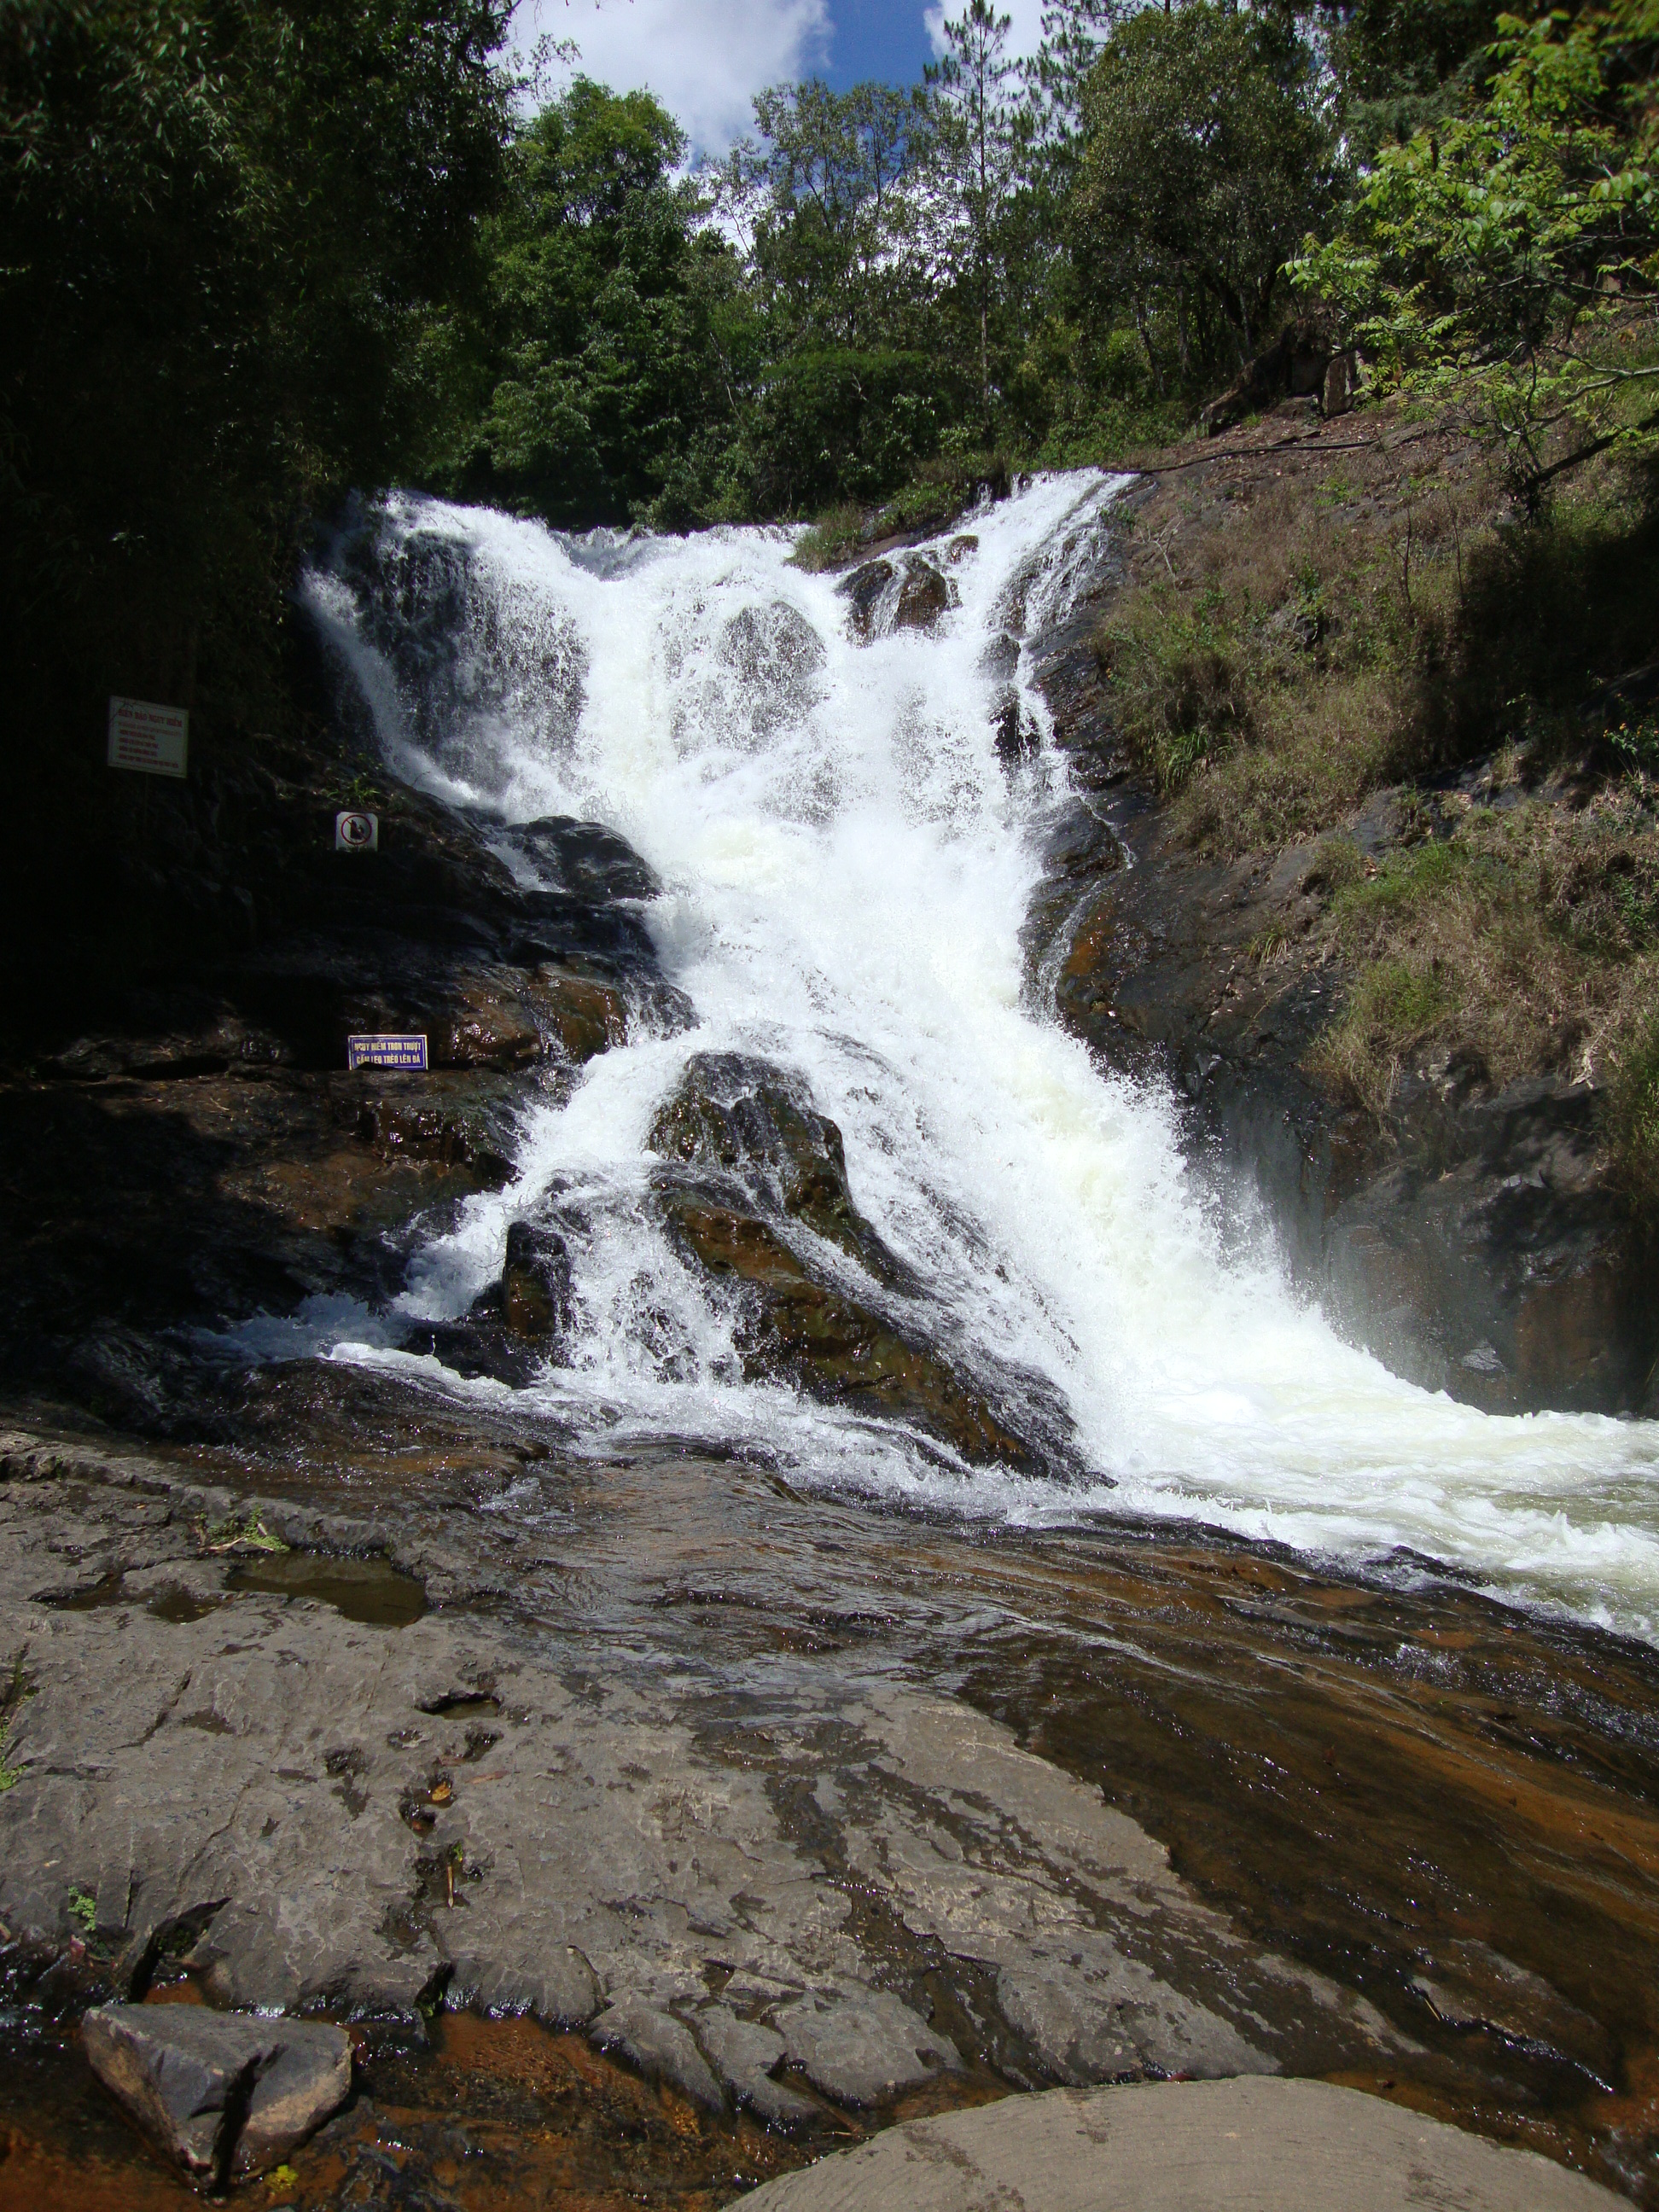
user: text: Bầu trời trong ảnh có màu chủ đạo là gì?
assistant: text: Xanh lam và trắng

user: text: Các biển báo cảnh báo trong hình được viết bằng ngôn ngữ nào?
assistant: text: Tiếng Việt

user: text: Dựa vào nội dung các biển báo, mục đích chính của việc đặt chúng ở gần thác nước là gì?
assistant: text: Để cảnh báo về nguy hiểm trơn trượt và cấm leo trèo lên đá nhằm đảm bảo an toàn cho du khách.

user: text: Mô tả cách nước chảy xuống thác và hai loại hành vi cụ thể mà các biển báo khuyến cáo không nên thực hiện.
assistant: text: Nước chảy mạnh mẽ xuống qua các tầng đá gồ ghề; các biển báo khuyến cáo không leo trèo lên đá và cảnh báo về nguy hiểm trơn trượt.